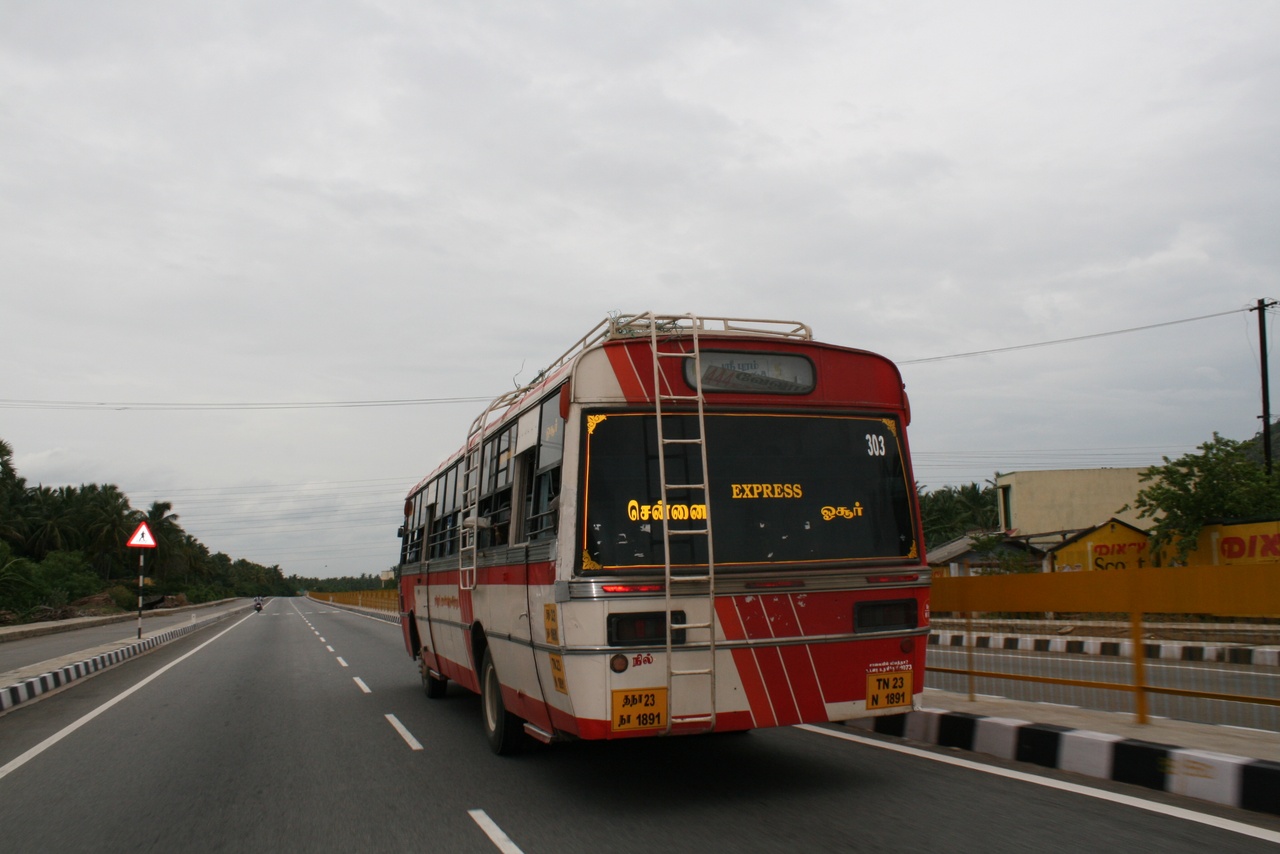
TNSTC 303 on Chennai Vellore Hosur trip